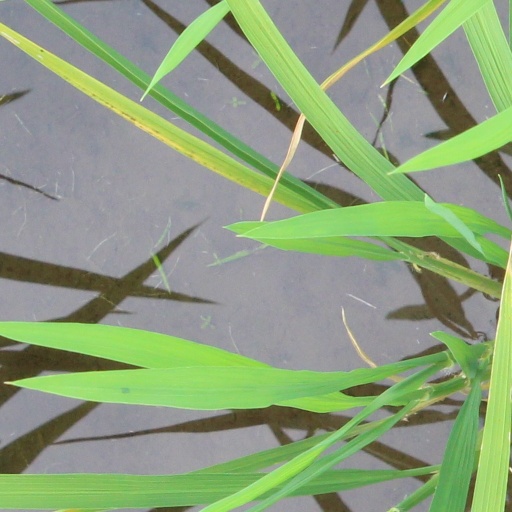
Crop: rice